Sally port

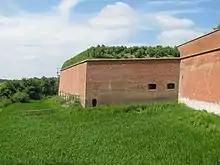
A sallyport in the flank of a bastion at Dömitz Fortress in Mecklenburg-Vorpommern, Germany

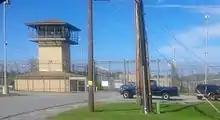
Razor wire topped metal fencing and sliding gate secure the entry to a vehicular sallyport, in Hagerstown, Maryland, U.S.A.

A sallyport is a secure, controlled entry way to an enclosure, e.g., a fortification or prison. The entrance is usually protected by some means, such as a fixed wall on the outside, parallel to the door, which must be circumvented to enter and prevents direct enemy fire from a distance. It may include two sets of doors that can be barred independently to further delay enemy penetration.